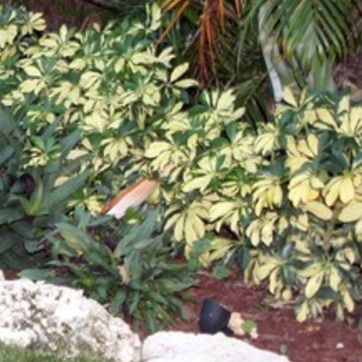
Material: foliage